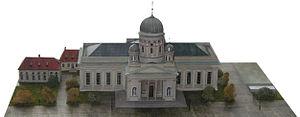
La Cathédrale de Berlin est l'église principale protestante historique, de Berlin entre 1747 et 1894 dans le Lustgarten sur l'île de la Spree à Berlin-Mitte à deux pas du château. Elle a été édifiée en 1737 par l'architecte Jan Bouman sous le règne de Frédéric II et consacrée en 1750. L'intérieur sera totalement remanié en 1816-1817, par les architectes Schinkel et Schlüter. En 1821, Schinkel eut la tâche de modifier le bâtiment baroque de Bouman en une église de type classique en retouchant essentiellement le clocher et la façade. Cette cathédrale sera intégralement démolie en 1893 pour construire la troisième et actuelle cathédrale de Berlin.